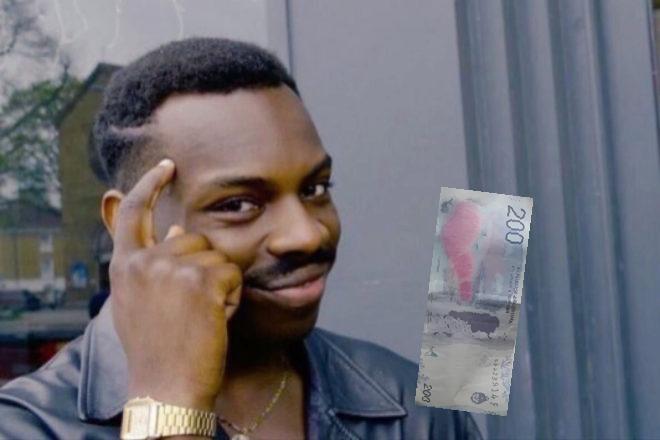
Denominación: 200